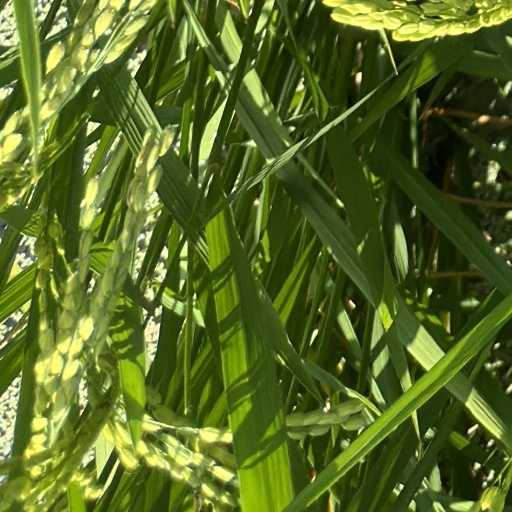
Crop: rice